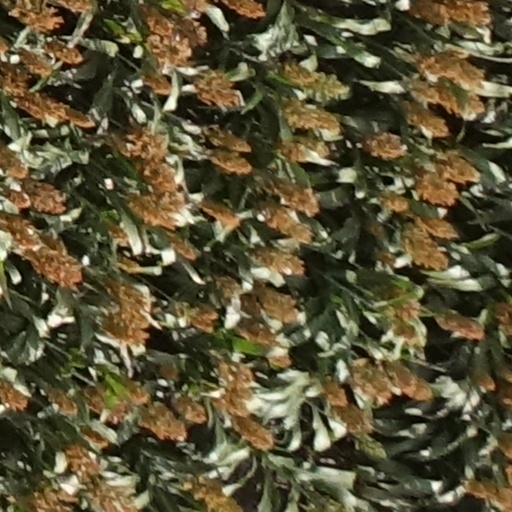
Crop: sorghum